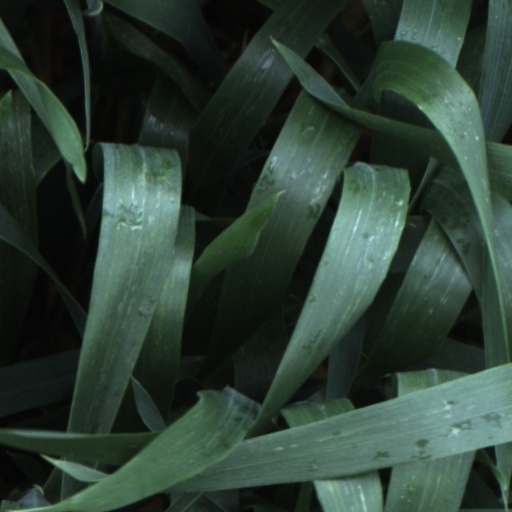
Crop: wheat